Alxasaurus

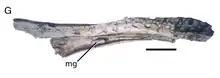
Left dentary of the holotype

The skull of "Alxasaurus" is represented solely by a moderately well-preserved right dentary, belonging to the holotype. The alveolar margin, the part of the dentary that bore teeth, measured in length. Several teeth, all partly erupted, are preserved, though there was room for around forty teeth (more than the thirty-one of "Erlikosaurus" and the twenty-four of "Segnosaurus"). The teeth in the anterior (front) half of the alveolar margin bore bore between eight and ten denticles on the anterior carinae; those posterior to (rearward of) those teeth had similar denticle shapes and sizes, though their exact number is unclear. Though poorly preserved, interdental plates appear to have been present. While not preserved in "Alxasaurus", its presence in other therizinosaurs suggests that a beak likely would have been present.